Karen-Marie Ellefsen

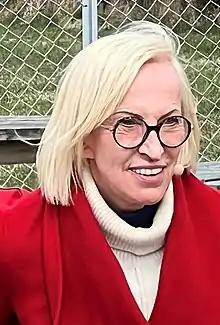

Karen-Marie Ellefsen (born 25 August 1950) is a Norwegian journalist and television host. She was appointed at NRK from 1979 to 2020, and was the first Norwegian female sports reporter. Ellefsen attended Ringerike gymnasium, Skjeberg Folk High School and the University of Oslo before attending the Norwegian School of Journalism in Oslo.